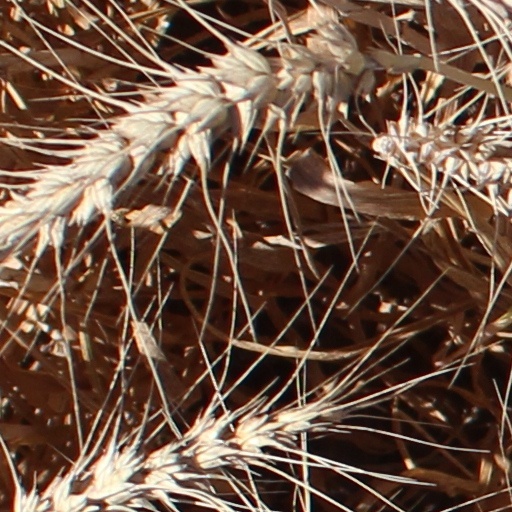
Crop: wheat